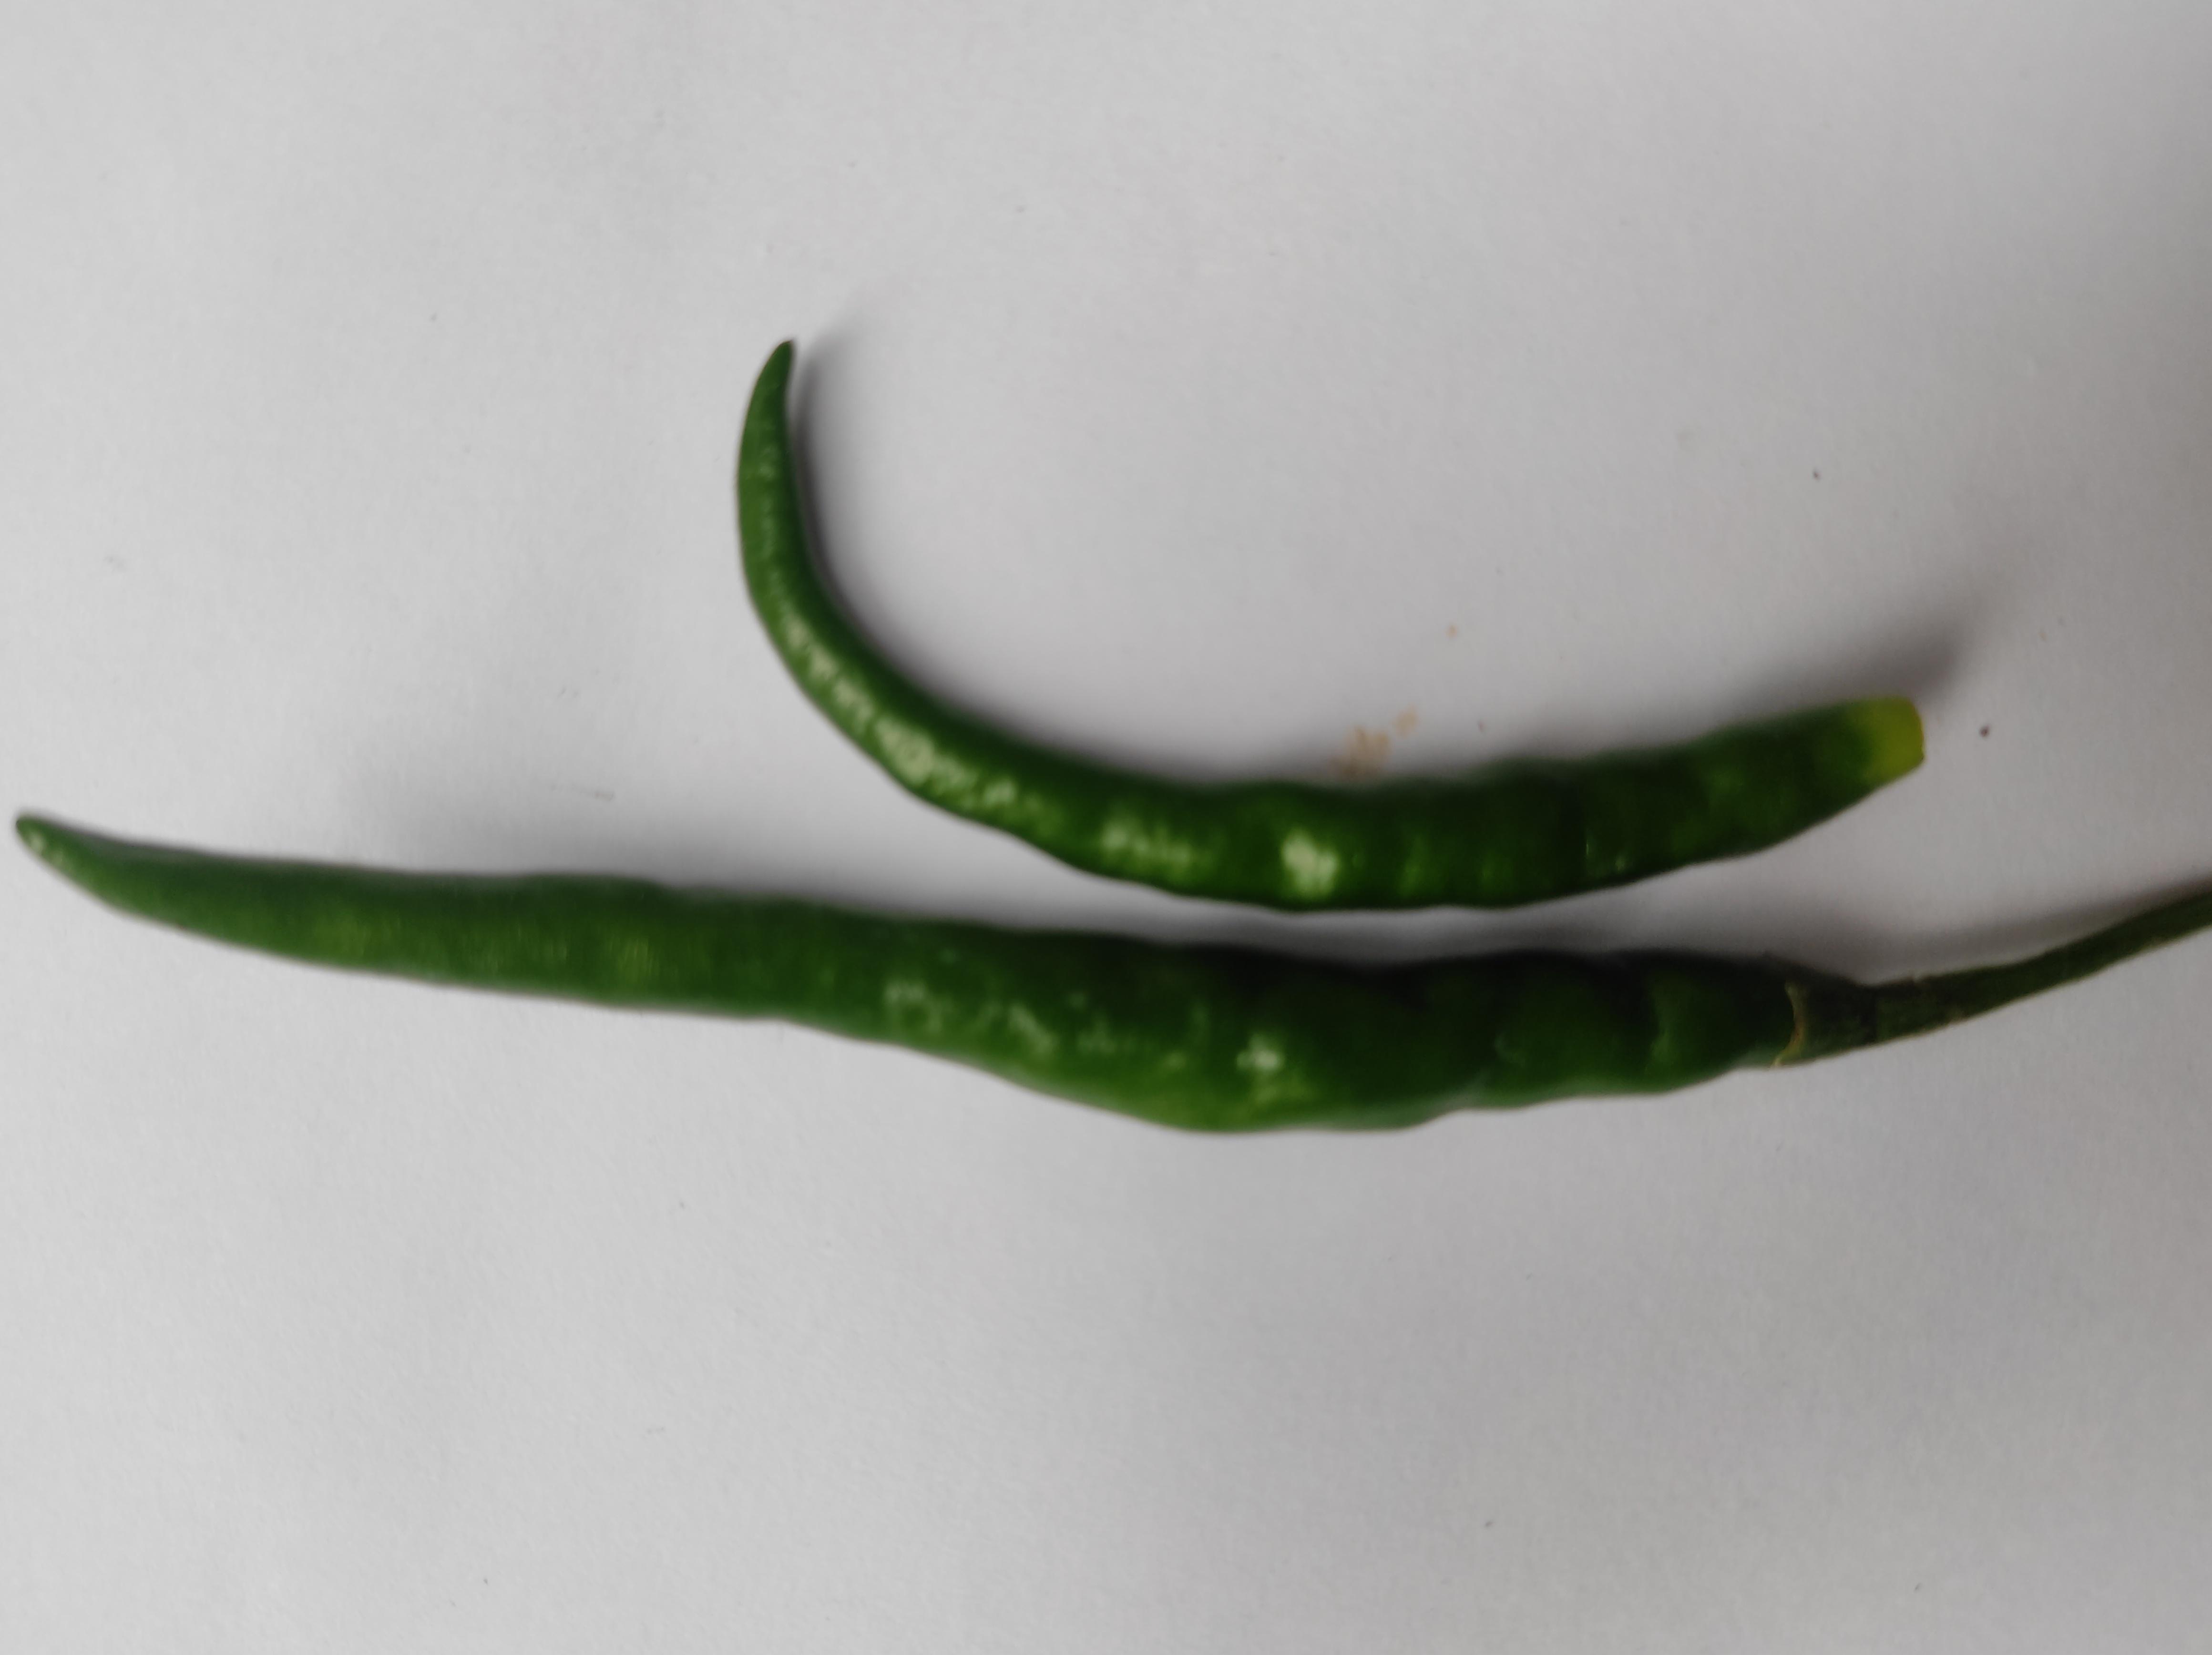
Label: Green Chili